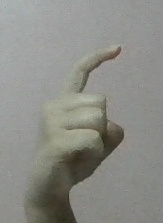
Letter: ra